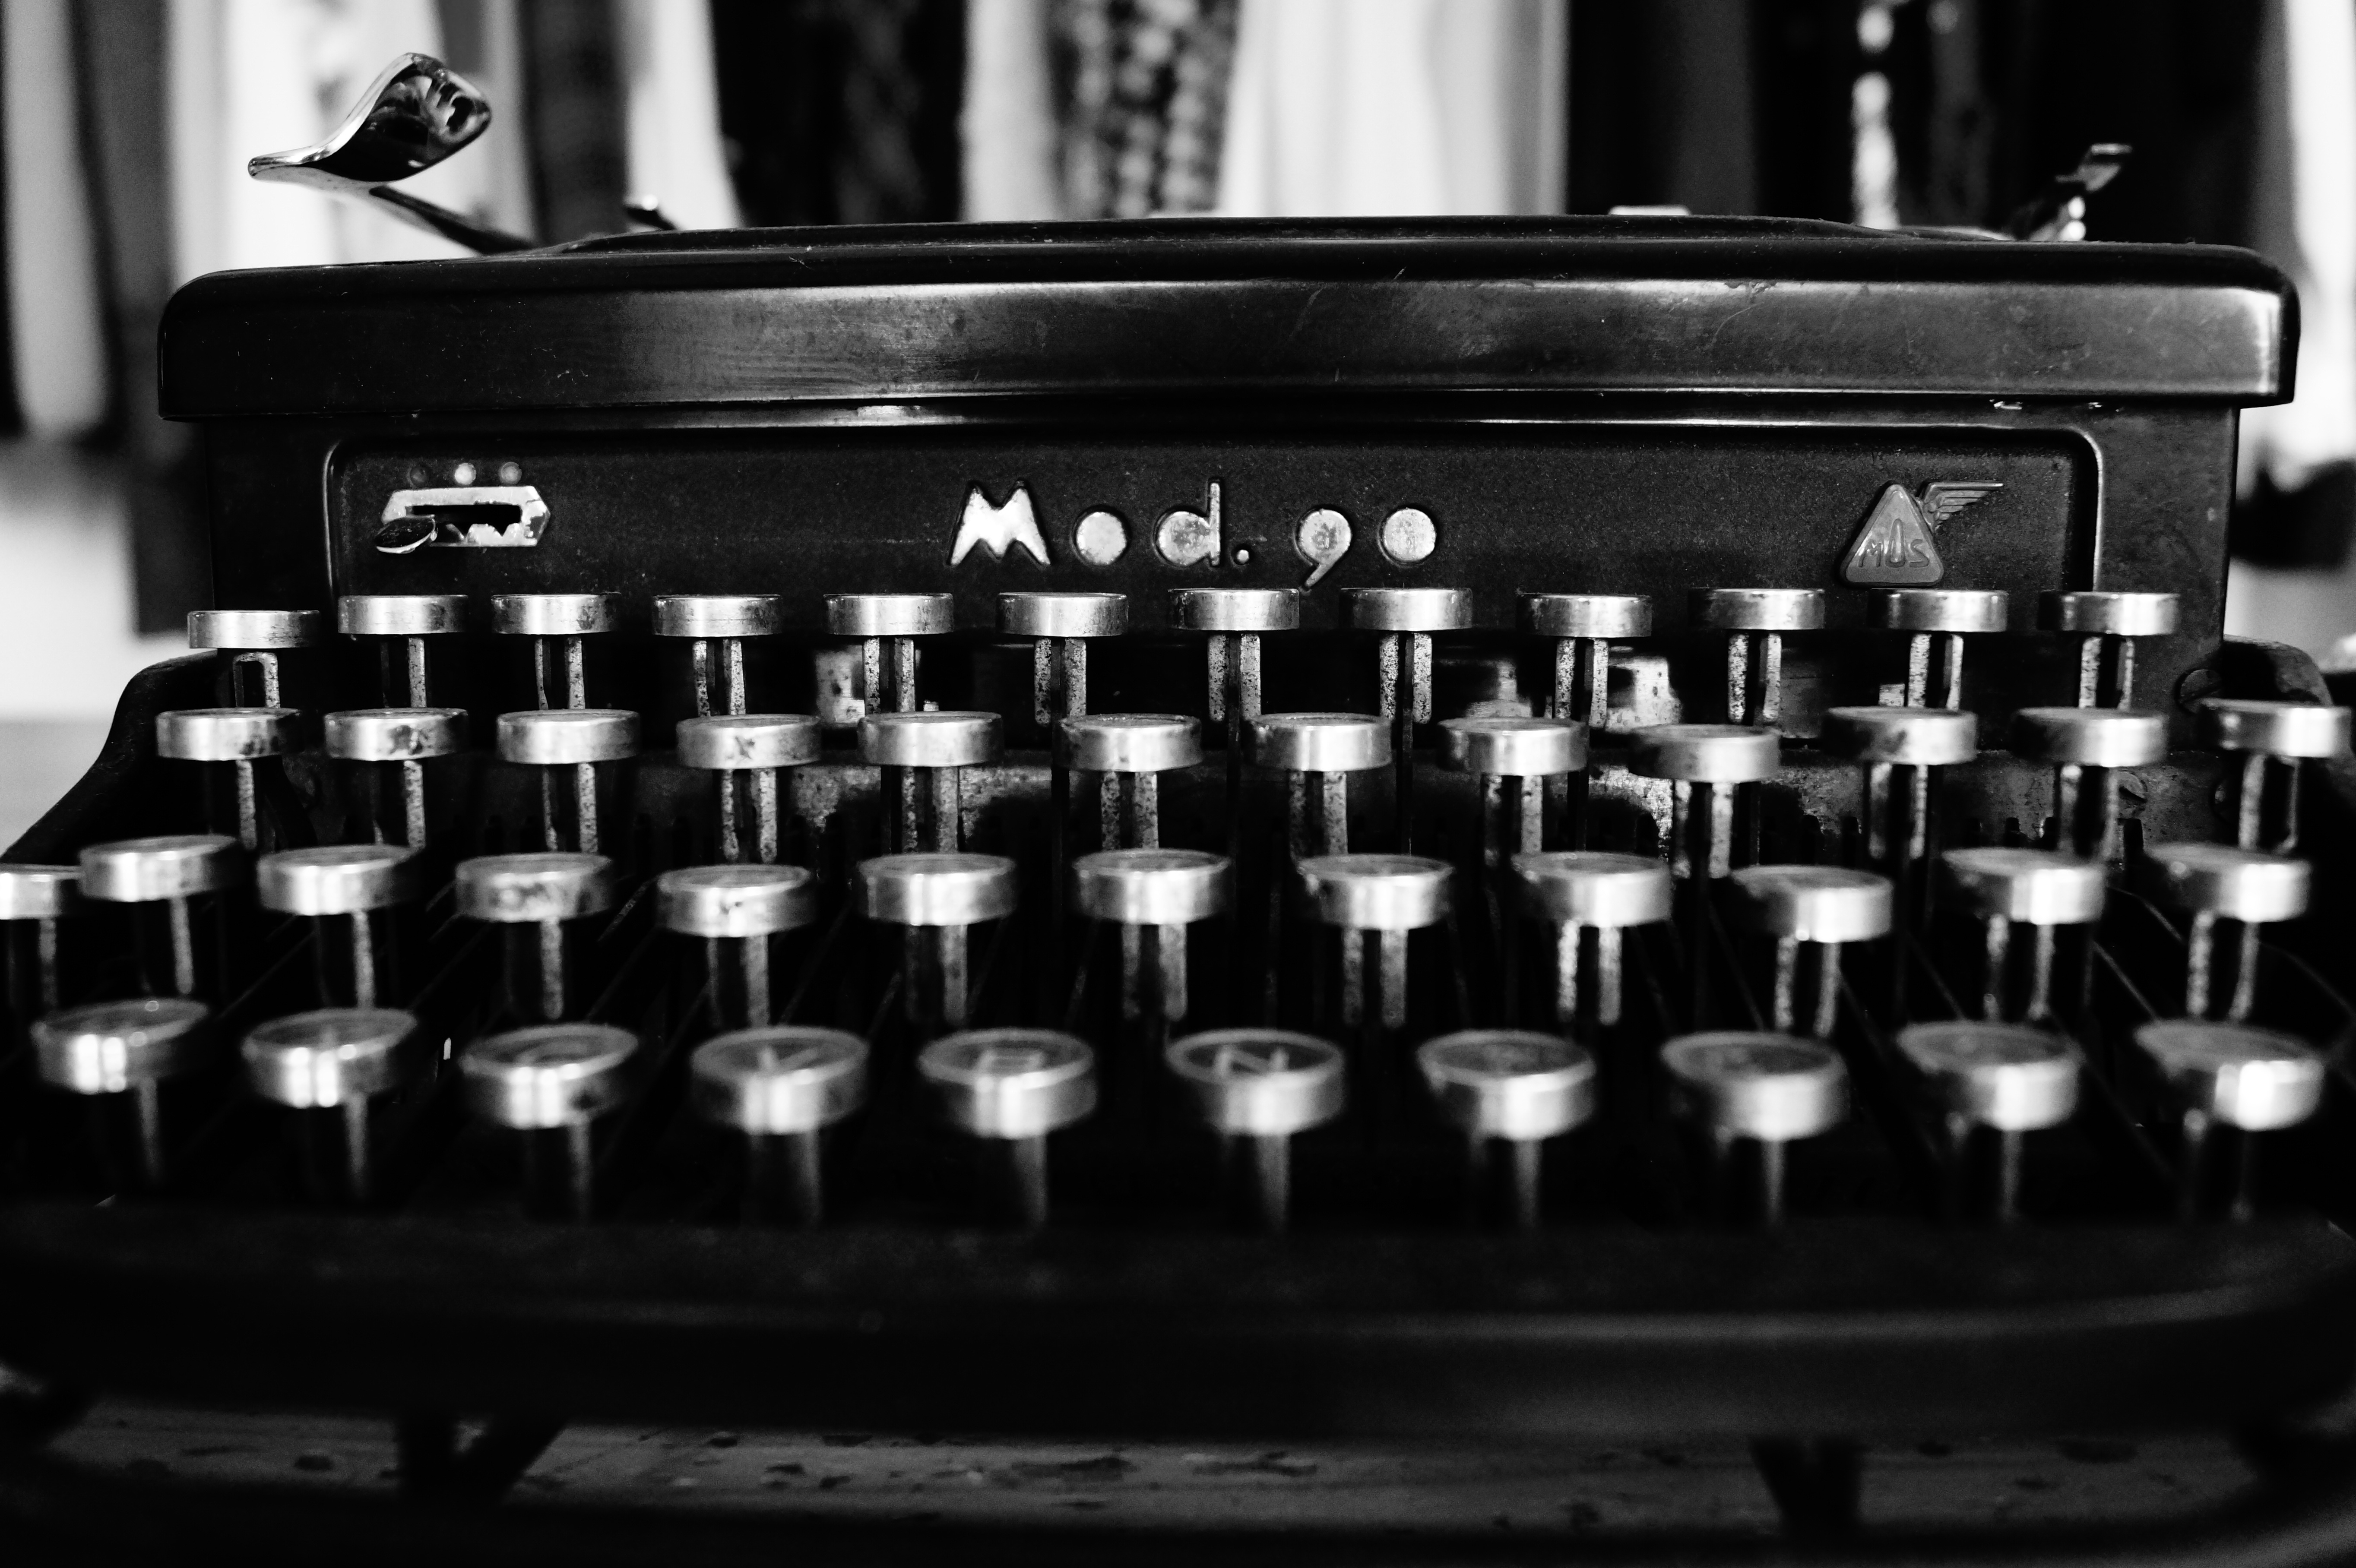
writing, typing, table, book, black and white, house, typewriter, reading, alphabet, studio, communication, lamp, writer, black, monochrome, map, coil, ink, themes, inside, books, glasses, keys, passion, letters, roller, journalism, antiques, mechanics, poetry, interaction, paper sings, monochrome photography, office equipment